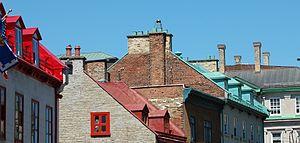
L'économie du Québec est fortement intégrée aux économies du reste du Canada et des États-Unis. Elle s'appuie principalement sur le secteur des services en plus d'un secteur industriel varié mais reposant principalement sur plusieurs industries stratégiques pour l'exportation; l'aéronautique, la production d'aluminium et d'électricité, l’industrie pharmaceutique, l'extraction du fer, du cuivre et des métaux précieux, la coupe de bois et la production de papier.